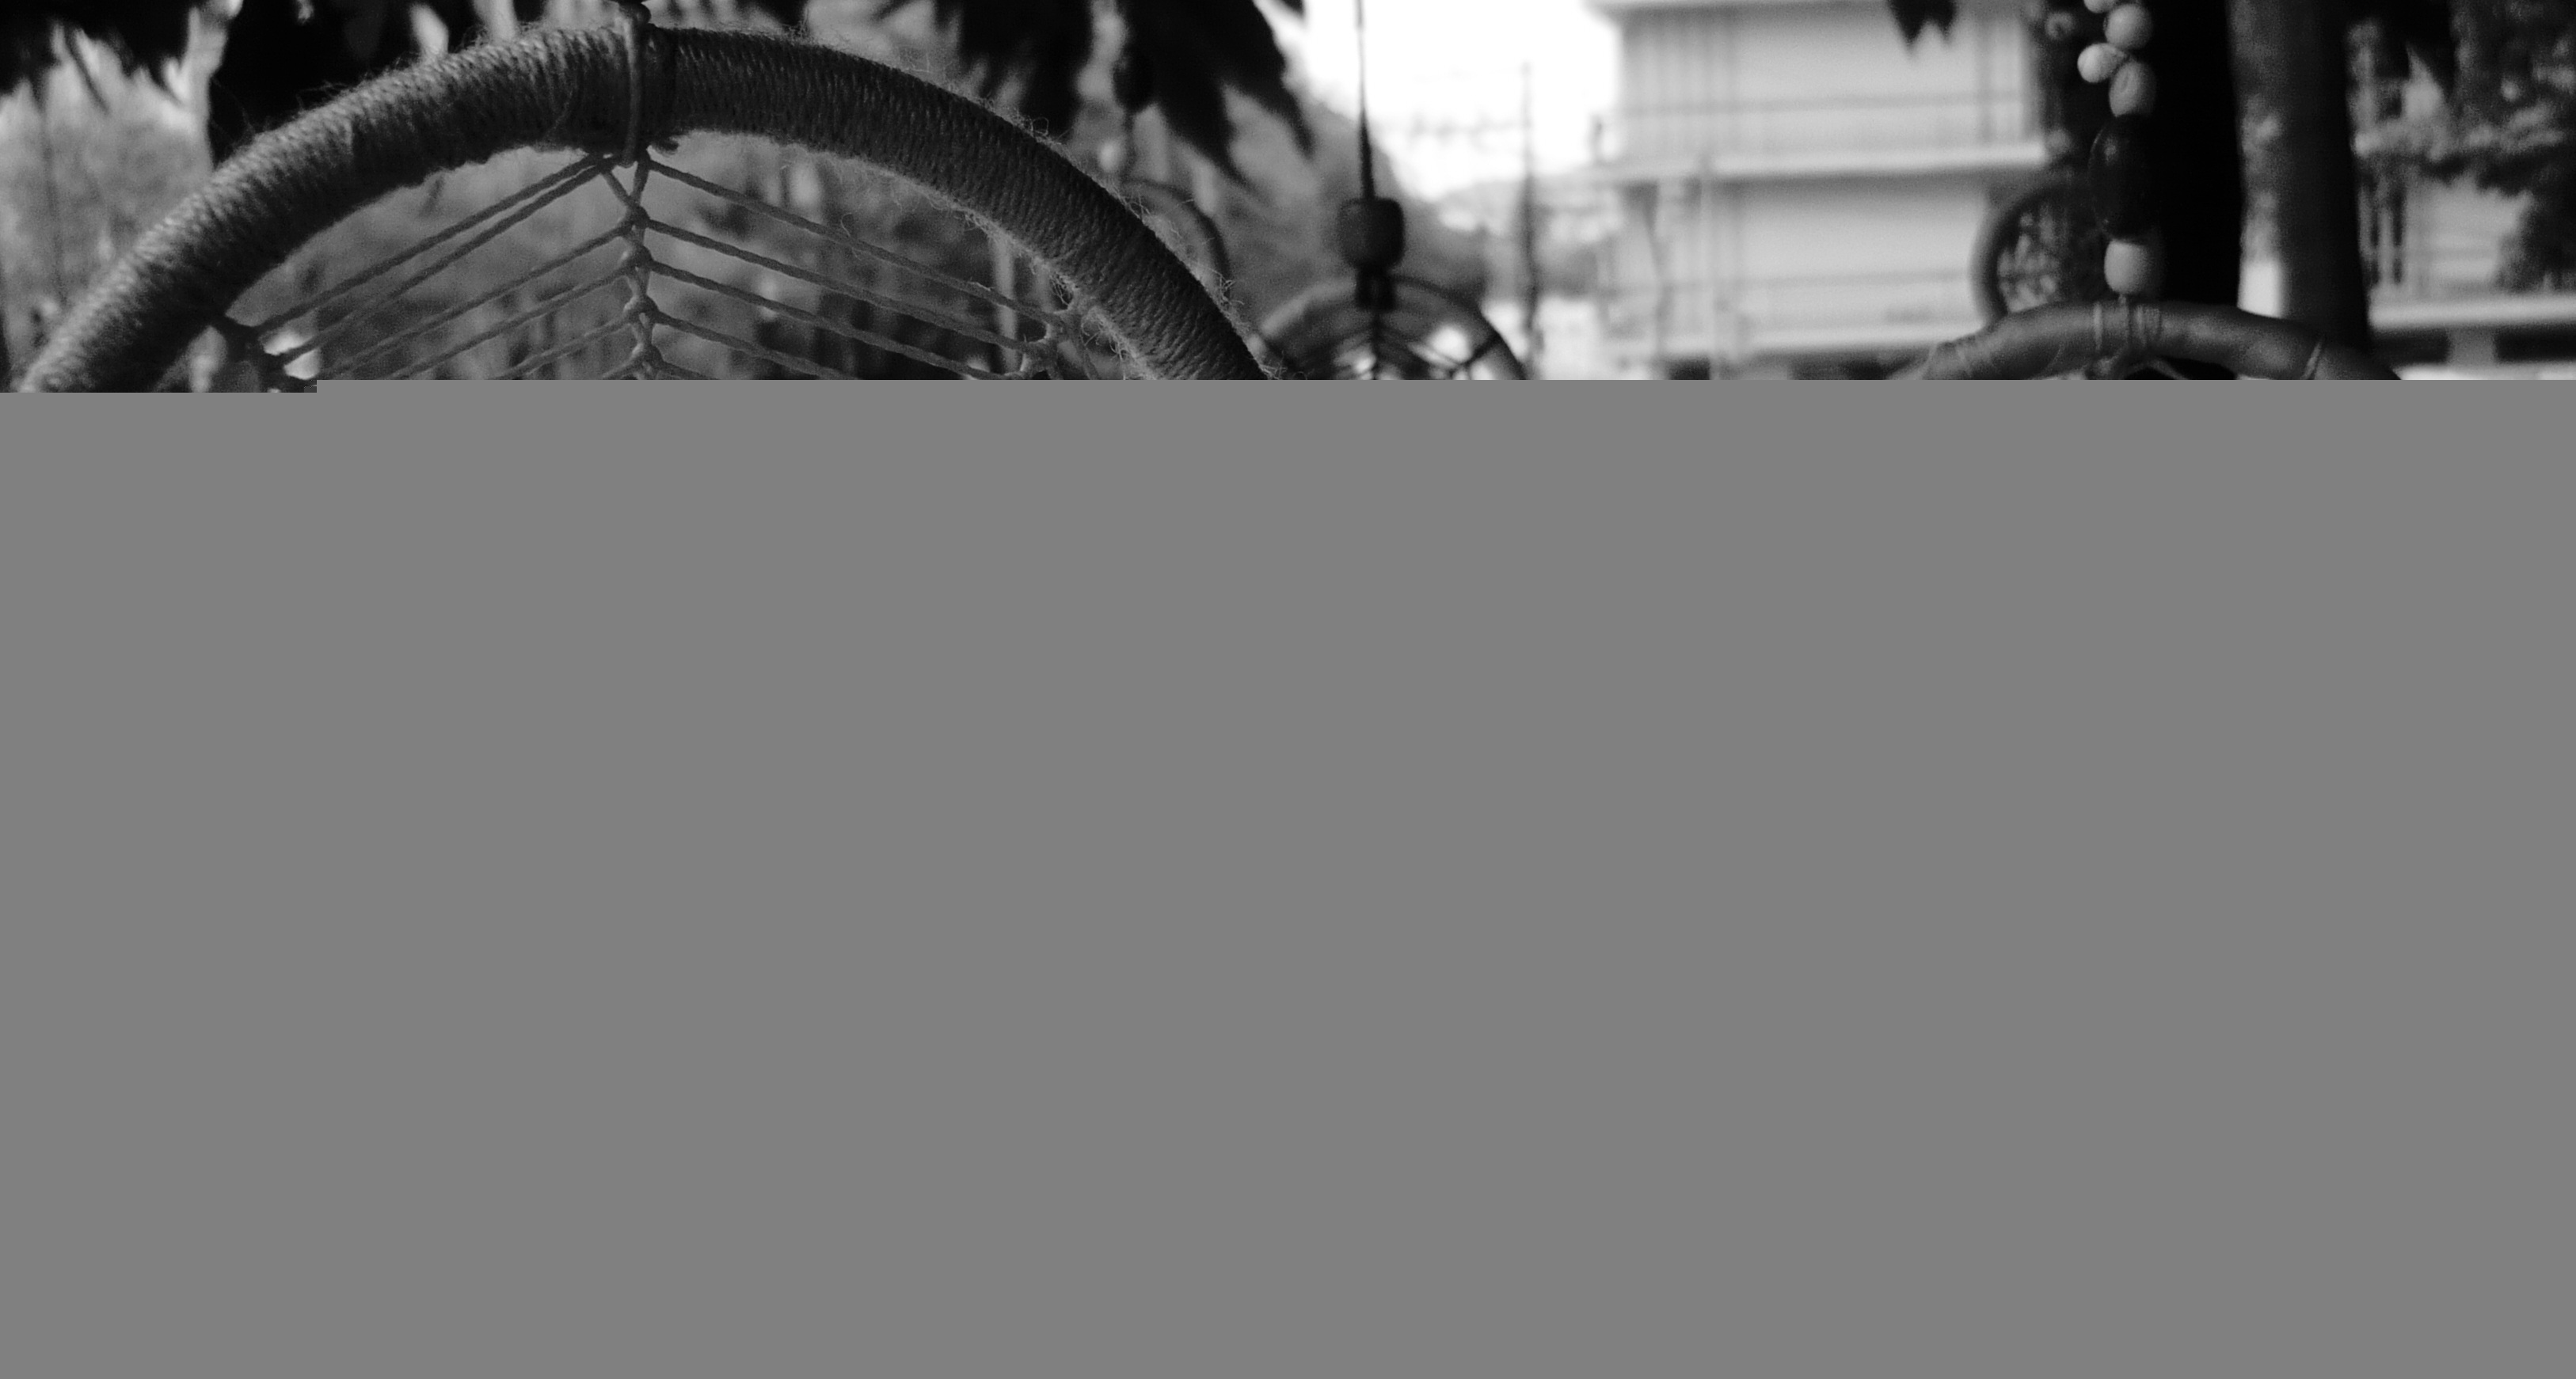
light, abstract, black and white, white, photography, wheel, vehicle, black, monochrome, tire, dreamcatcher, dream, tradition, indian, shape, belief, monochrome photography, automotive tire